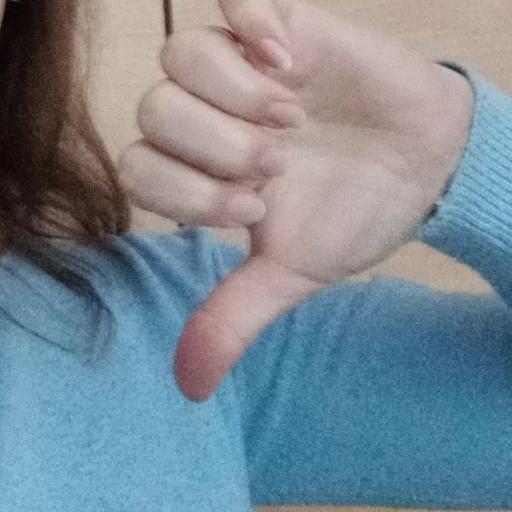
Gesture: dislike